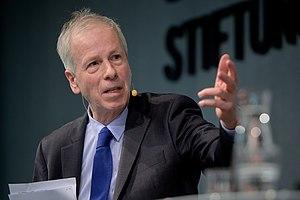
Le chef de l'opposition officielle de sa Majesté est chef du parti d'opposition disposant du plus de sièges à la Chambre des communes du Canada.
Le ministre des Affaires intergouvernementales est le ministre du gouvernement fédéral canadien chargé des relations avec les provinces.
Le 29ᵉ conseil des ministres du Canada est l'actuel conseil des ministres du Canada.